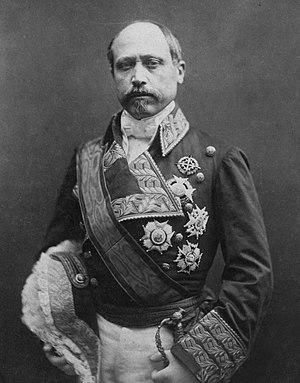
Francisco Serrano y Domínguez, duc de la Torre, né à San Fernando, dans la province de Cadix, le 18 septembre 1810 et mort à Madrid le 26 novembre 1885, est un militaire et homme d'État espagnol.